2004 United States House of Representatives elections in Washington

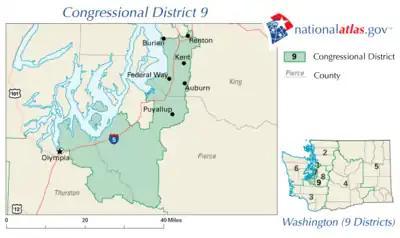

Incumbent Republican Congresswoman Jennifer Dunn declined to seek a seventh term in this increasingly liberal district based in the eastern suburbs of Seattle and encompassing much of King County. King County Sheriff Dave Reichert became the Republican nominee. The Democratic primary attracted national attention with three major candidates: Heidi Behrens-Benedict, the Democratic nominee for the congressional seat in 1998, 2000, and 2002; former RealNetworks attorney Alex Alben; and KIRO radio host Dave Ross. Ross won the primary and ran as the Democratic nominee. Despite a grueling battle and the fact that the Democratic nominee for president, John Kerry, won the district that year, Reichert managed to pull out a thin victory and went to Congress for his first term.